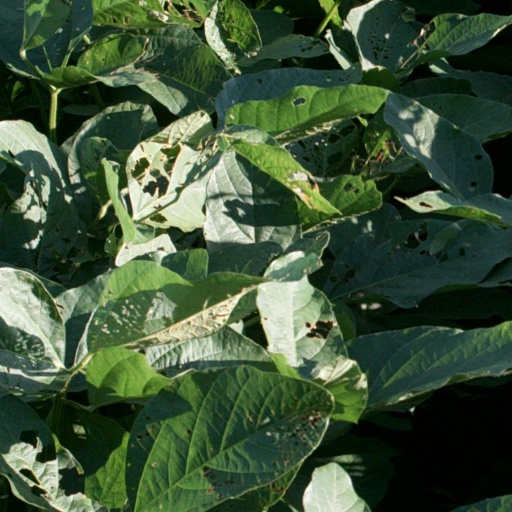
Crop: soybean